Patrick Ferguson

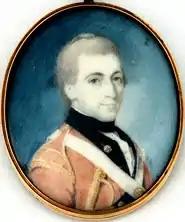
Anonymous miniature of Patrick Ferguson in uniform, as captain of the light company of the 70th Foot, 1774–1777 (private collection)

Major Patrick Ferguson (1744 – 7 October 1780) was a British Army officer who designed the Ferguson rifle. He is best known for his service in the 1780 military campaign of Charles Cornwallis during the American Revolutionary War in the Carolinas, in which he played a great effort in recruiting American Loyalists to serve in his militia against the Patriots.